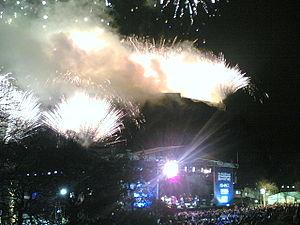
Hogmanay est le mot écossais désignant le dernier jour de l'année et il est synonyme de célébration du nouvel an dans la tradition écossaise. Sa date officielle est le 31 décembre. Cependant, cette date n'est que le début d'une fête qui dure toute la nuit jusqu'au matin du 1ᵉʳ janvier ou souvent du 2 janvier qui est un jour férié.
La culture de l'Écosse forme une synthèse des différentes cultures, celtes, pictes et anglaises principalement, ayant baigné le pays. Les reliefs naturels, délimitant géographiquement les Highlands, montagneux et isolés, au Nord, et les Lowlands, plus ouverts aux échanges culturels et commerciaux avec l'Angleterre, ont joué un rôle important dans l'établissement du panorama culturel écossais.